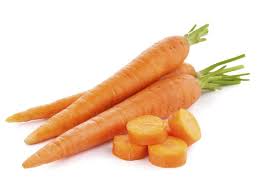
Aa li may jàkkarlool ci nataal bi nag mooy karoot, karoot, karoot. Karoot nekk loo xamante ni ñu koy jëfandikoo mu jëm ci wàllu .mp3 yi mu nekk loo xam ne dañu koy lekk. Mu nekk lu nuy lekk mu doon karoot. Am itam car yu "vertes", am itam yeneen karoot yoo xam ne dañ ko dagg dagg yu ndaw daldi koy teg ci wet gi tegle ko noonu. Fin ko dagge itam nekk fu weex mu nekk karoot. Am itam kulëer boo xam ne kulëer bu "orange" la.